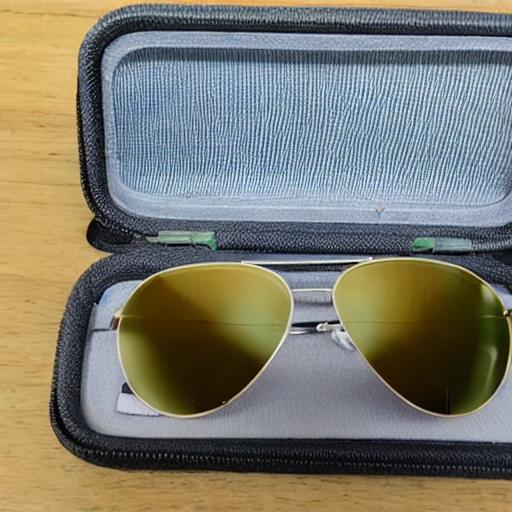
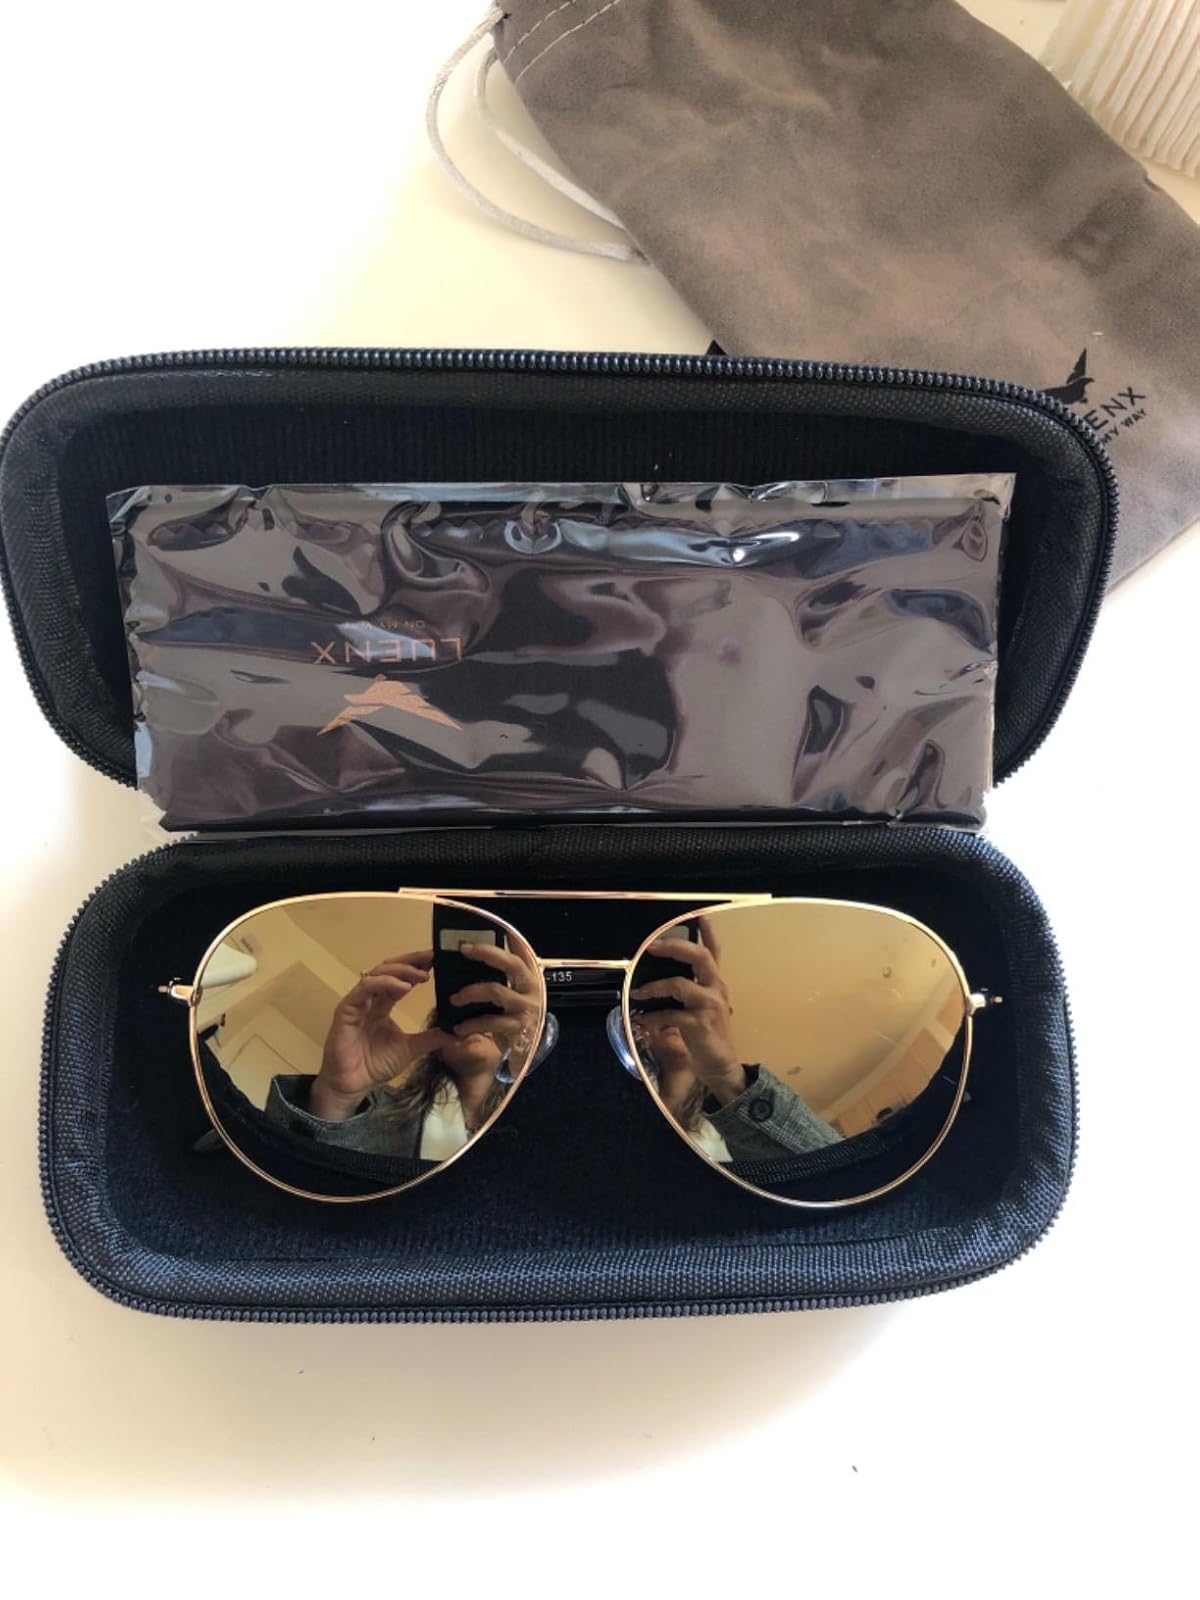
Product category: accessories_sunglasses
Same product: no